Bonsecours Market

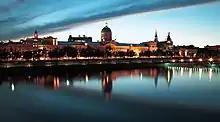
Bonsecours Market at night.

On 28 May 1990 Canada Post issued 'Bonsecours Market, Montreal' designed by Raymond Bellemare. The stamp features an image of the Bonsecours Market, which was designed by Montreal architect William Footner and constructed from 1842 to 1845. The $5 stamps are perforated 13.5 and were printed by British American Bank Note Company & Canadian Bank Note Company, Limited.